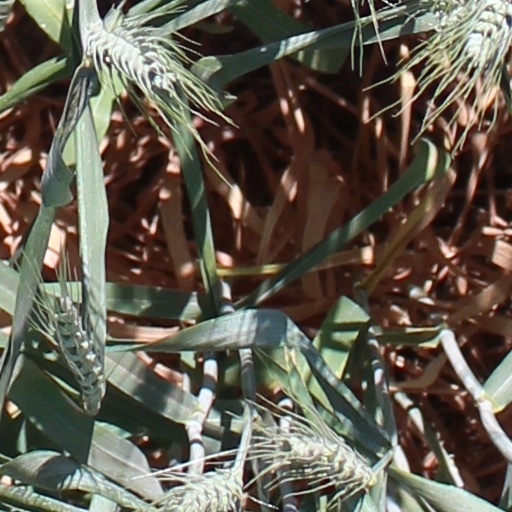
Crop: wheat